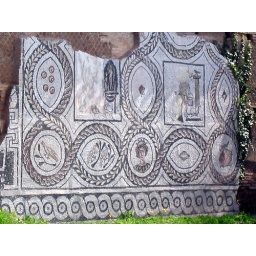
A floor mosaic transported to a wall near the House of Diana.